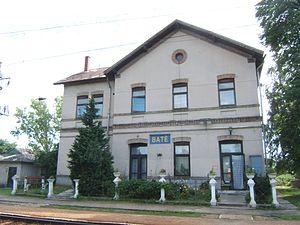
Baté est un village et une commune du comitat de Somogy en Hongrie.